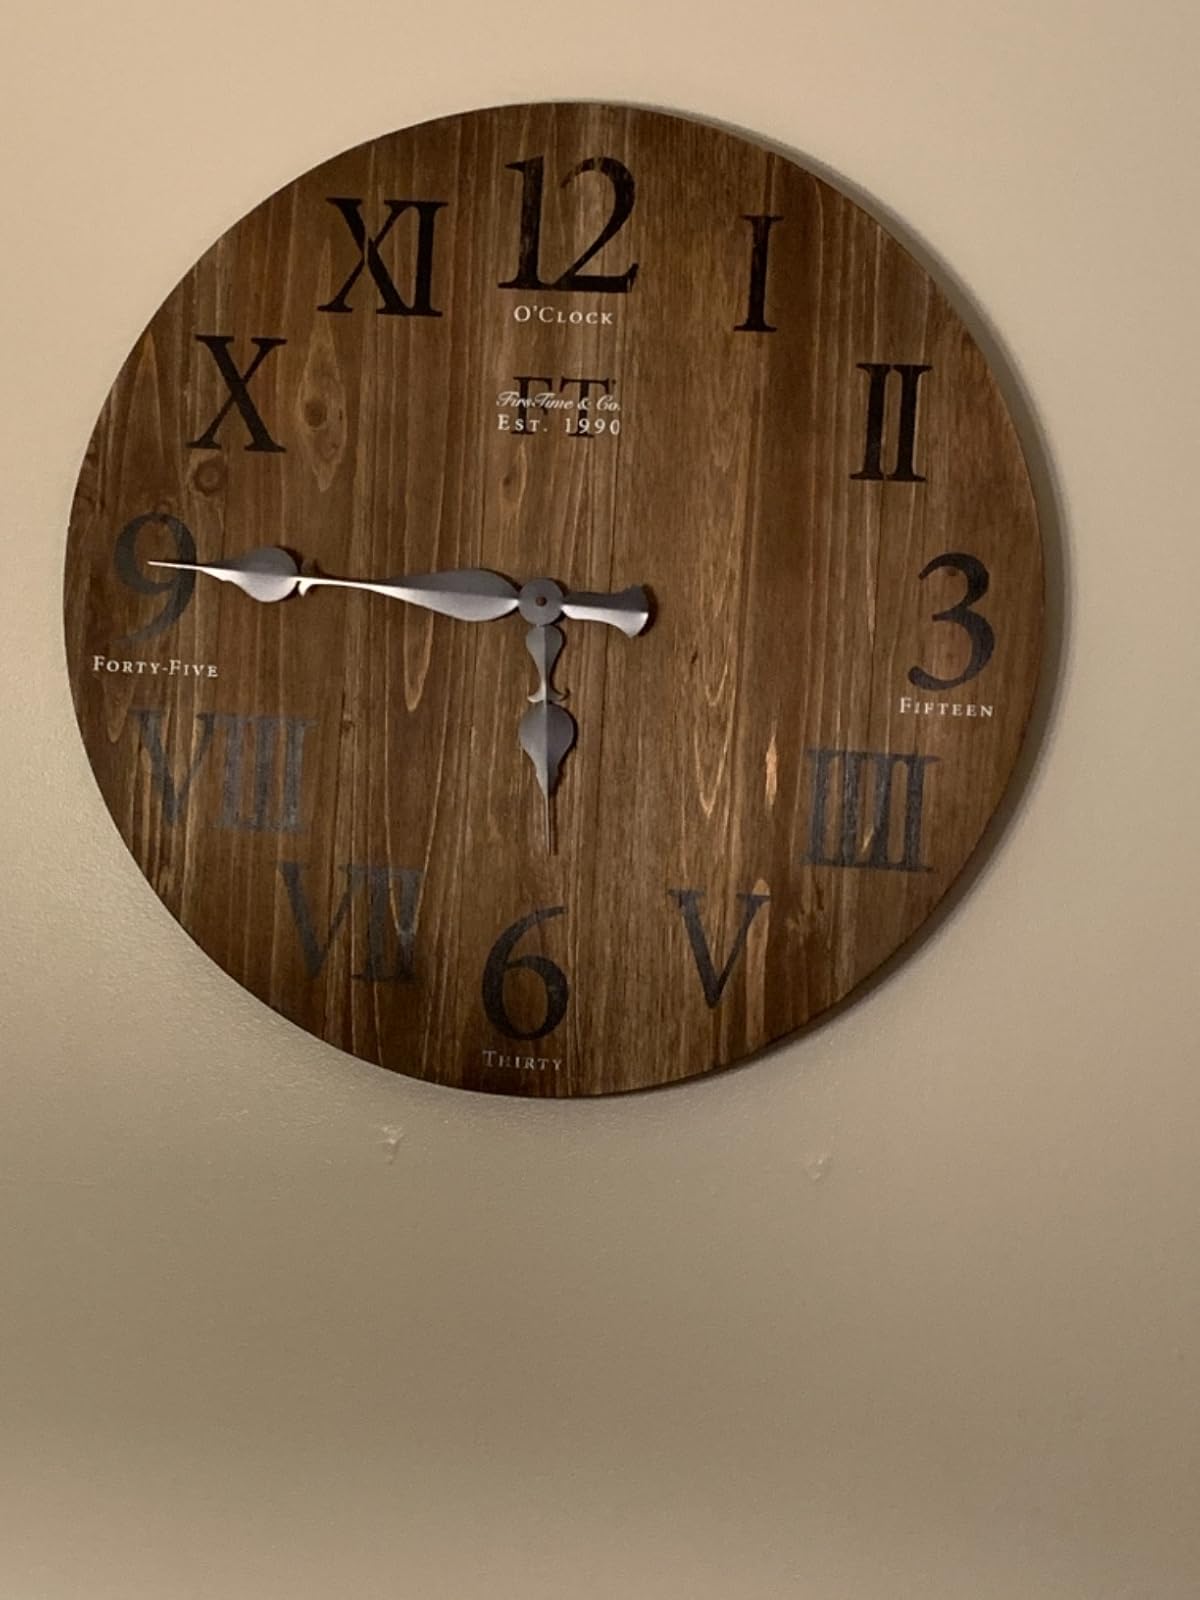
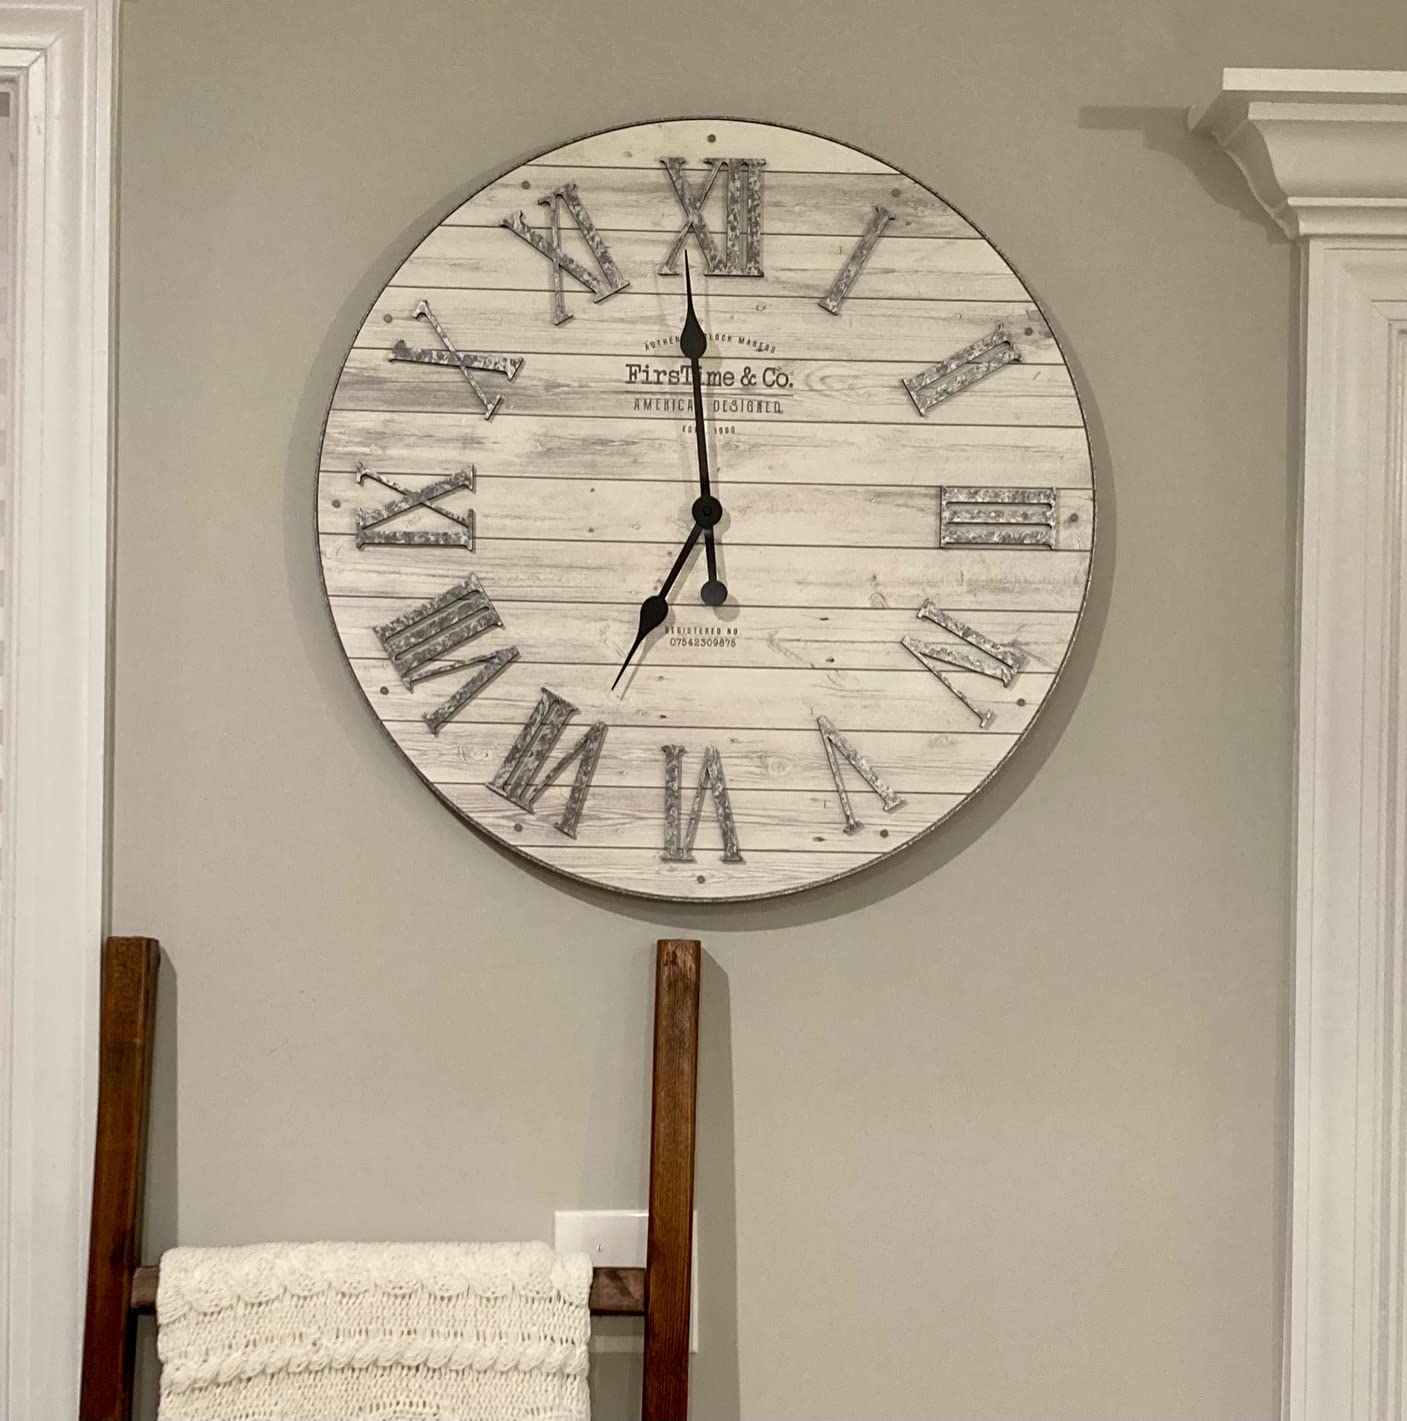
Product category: clock
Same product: no